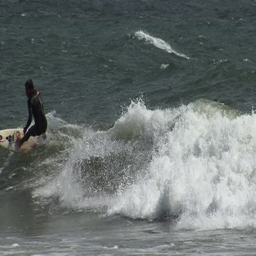
a surfer performs tricks and turns on a fast wave